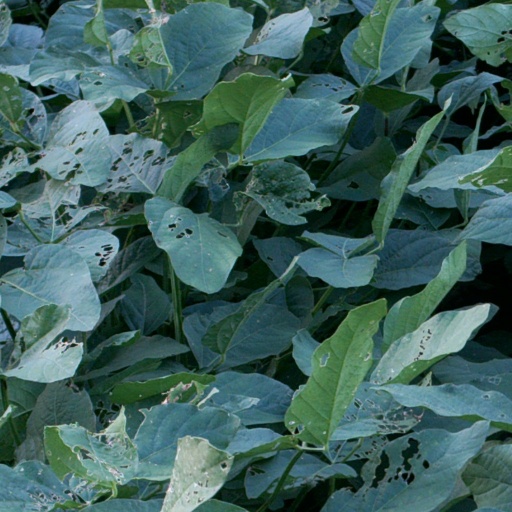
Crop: soybean